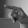
ASL letter: P